Joan Elies Adell i Pitarch

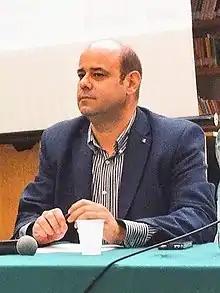

Joan Elies Adell i Pitarch (born 1968) is a Catalan-language poet and essayist.